Michelle Waterson-Gomez

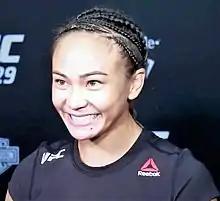
Waterson interviewed after UFC 229

Michelle Eileen Waterson-Gomez (born January 6, 1986) is an American former mixed martial artist, actress, stuntwoman, and model who competed in the Ultimate Fighting Championship (UFC). She is the former Invicta FC Atomweight Champion. Between 2013 and 2014, she was ranked the No. 1 women's atomweight fighter in the world.